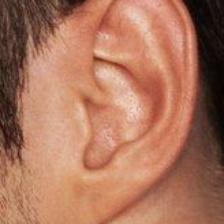
Label: faces